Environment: lab
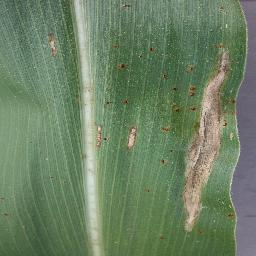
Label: northern_corn_leaf_blight